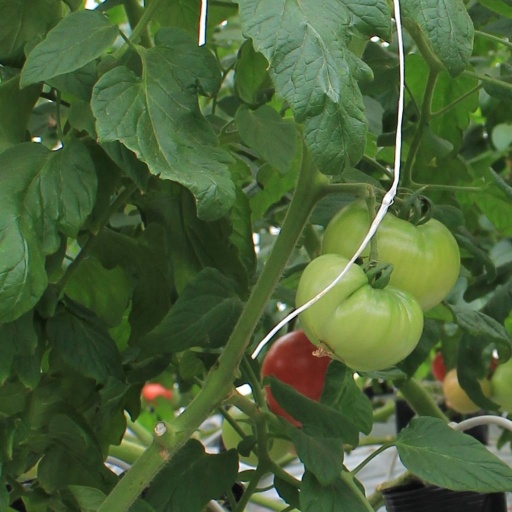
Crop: tomato